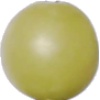
Label: Grape White 2